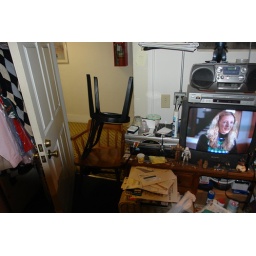
chair in the door (b)